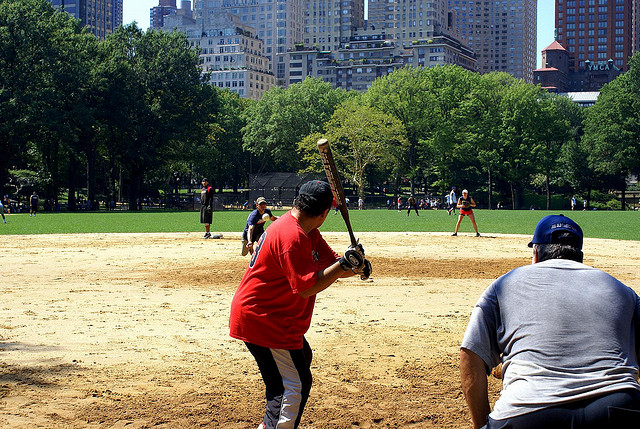
người đàn ông áo đỏ đang cầm gậy bóng chày thi đấu trên sân